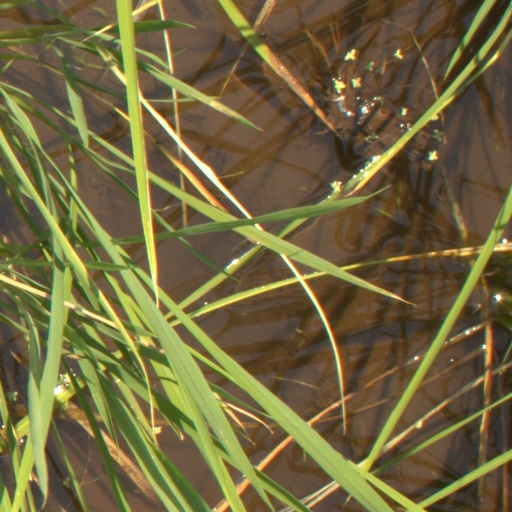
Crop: rice